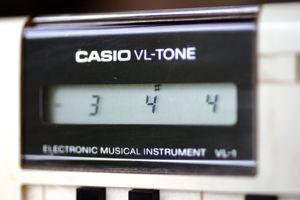
Le VL-1 est le premier synthétiseur de la série VL-Tone de Casio, sorti en 1981. Il est parfois lui-même nommé Casio VL-Tone, voire Casiotone.